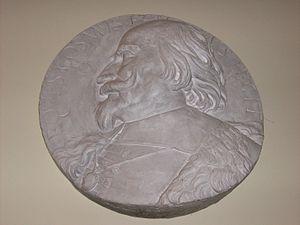
Cosimo Fanzago est un architecte et sculpteur italien du XVIIᵉ siècle, généralement considéré comme l'un des plus grands artistes baroques de son époque, à Naples.